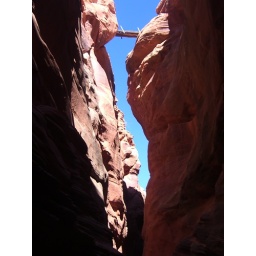
old sheep bridge over the narrows